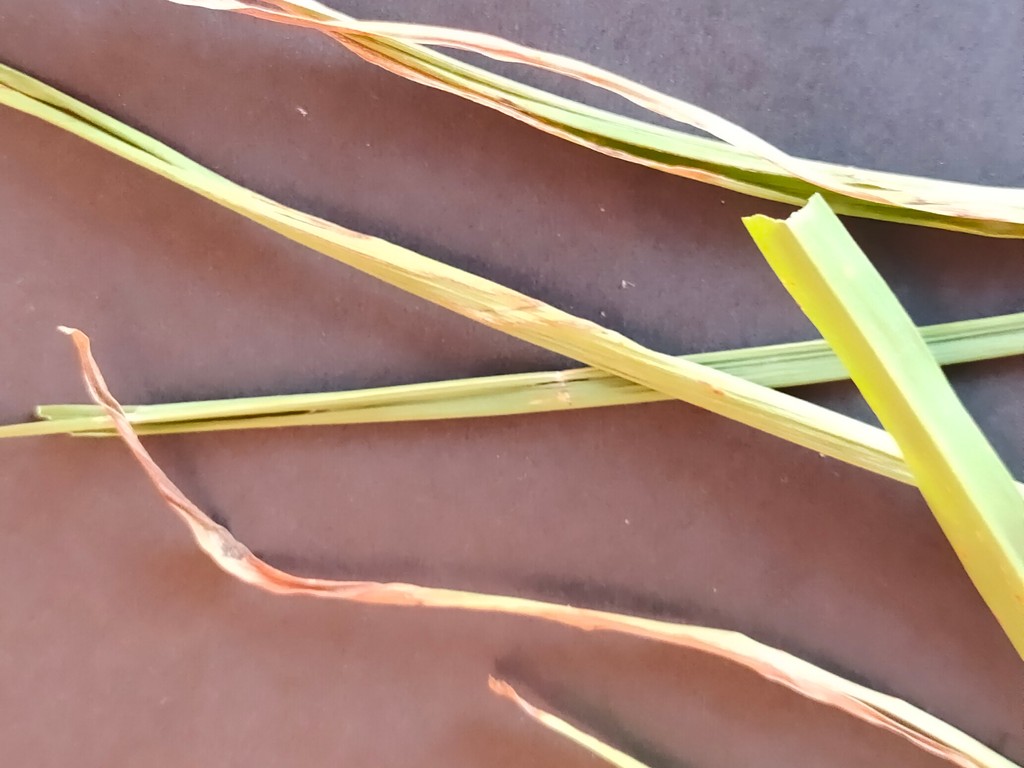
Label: Unhealthy